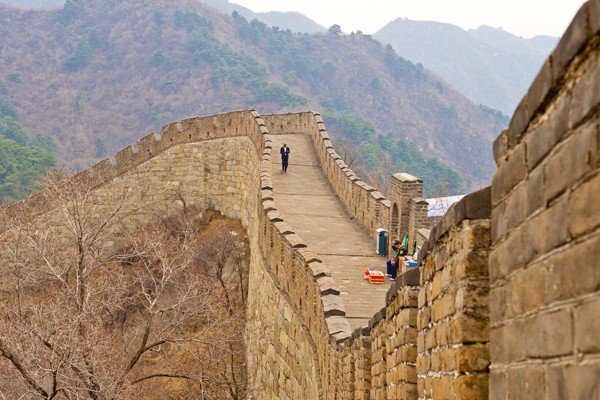
Landmark: Great Wall of China